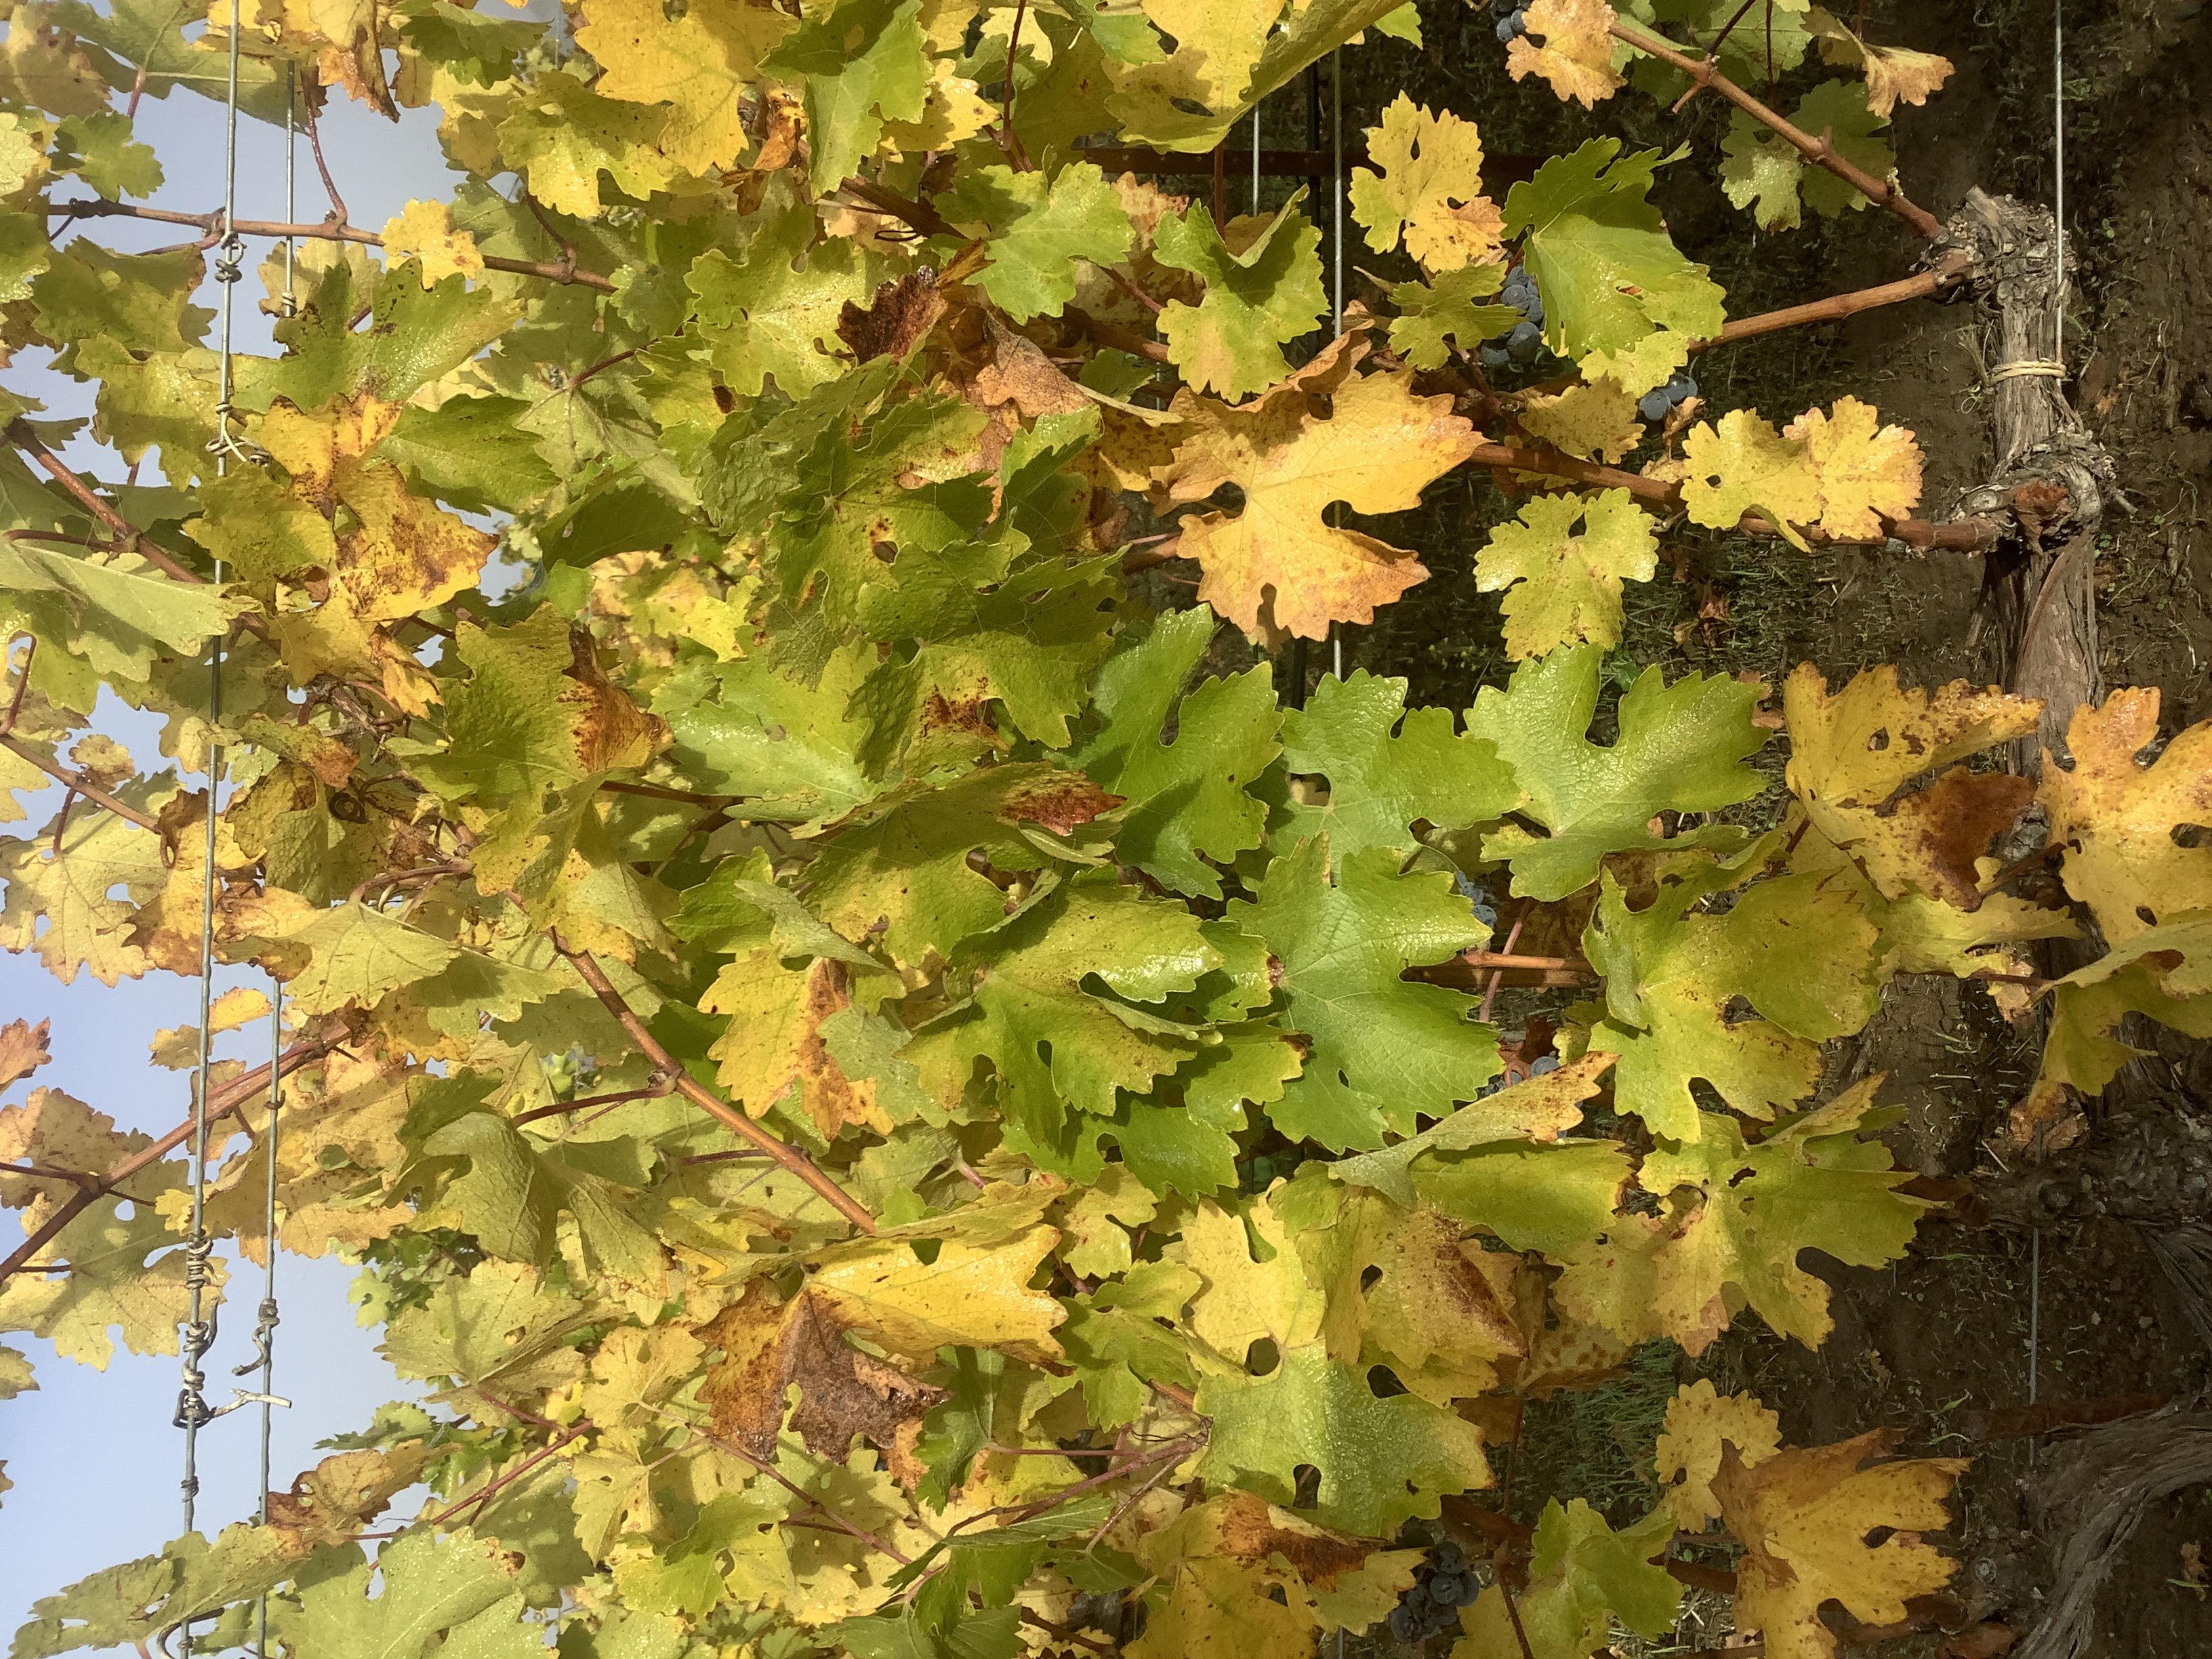
Label: No Virus